Bakersfield, California

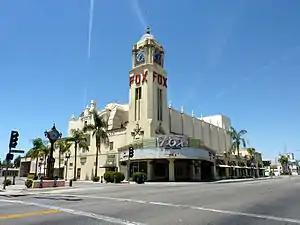
The Fox Theater

The 2010 United States Census reported that Bakersfield had a population of 347,483. The population density was . The ethnic makeup of Bakersfield was 197,389 (56.8%) White, 28,238 (8.1%) African American, 5,102 (1.5%) Native American, 21,432 (6.2%) Asian (2.1% Indian, 2.0% Filipino, 0.5% Chinese, 0.4% Korean, 0.2% Japanese, 478 (0.1%) Pacific Islander), 77,686 (22.4%) from other races, and 17,068 (4.9%) from two or more races. Hispanics or Latinos of any race were 158,205 persons (45.5%). Among the general population, 39.5% are Mexican, 1.3% Salvadoran, 0.5% Guatemalan, and 0.10% Colombian. Non-Hispanic Whites were 37.8% of the population in 2010, compared to 71% in 1980.